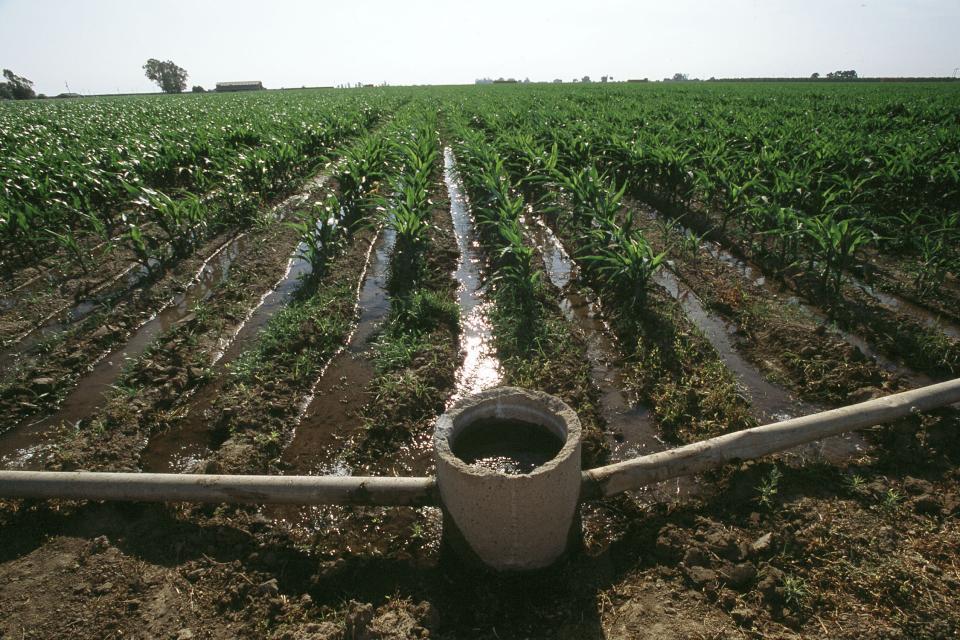
Shambani ambapo ipo mimea mingi ya rangi ya kijani ambayo imepandwa kwa mistari sambamba. Katikati mwa mistari hii ya miche, ipo mitaro midogo ambayo imejaa maji. Mwanzoni mwa shamba hii, zipo bomba za kusafirisha maji ambazo zimeunganishwa. Huu ni mfumo wa umwagiliaji maji wa mafuriko.